Auto-brewery syndrome

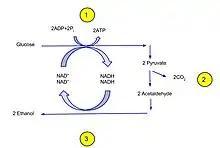
Ethanol fermentation cycle

Fermentation is a biochemical process during which yeast and certain bacteria convert sugars to ethanol, carbon dioxide, as well as other metabolic byproducts. The fermentation pathway involves pyruvate formed from yeast in the EMP pathway, while some bacteria obtain pyruvate through the ED pathway. Pyruvate is then decarboxylated to acetaldehyde in a reaction involving the enzyme pyruvate decarboxylase. Reduction of acetaldehyde to ethanol produces NAD, which is catalyzed by alcohol dehydrogenase (ADH). ADH rids the body of alcohol through a process called first pass metabolism. However, if the rate of ethanol breakdown is less than the rate of production, intoxication ensues.